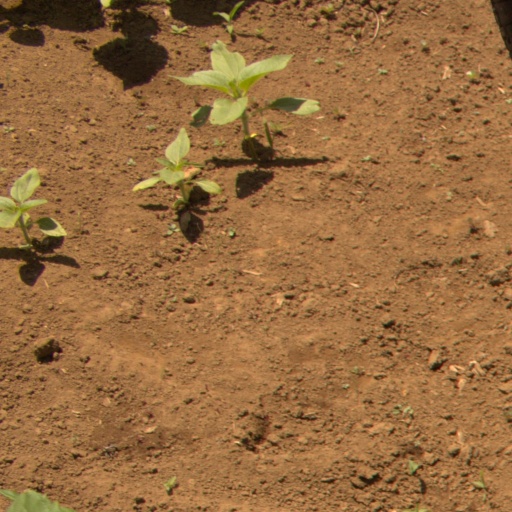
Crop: Jerusalem artichoke